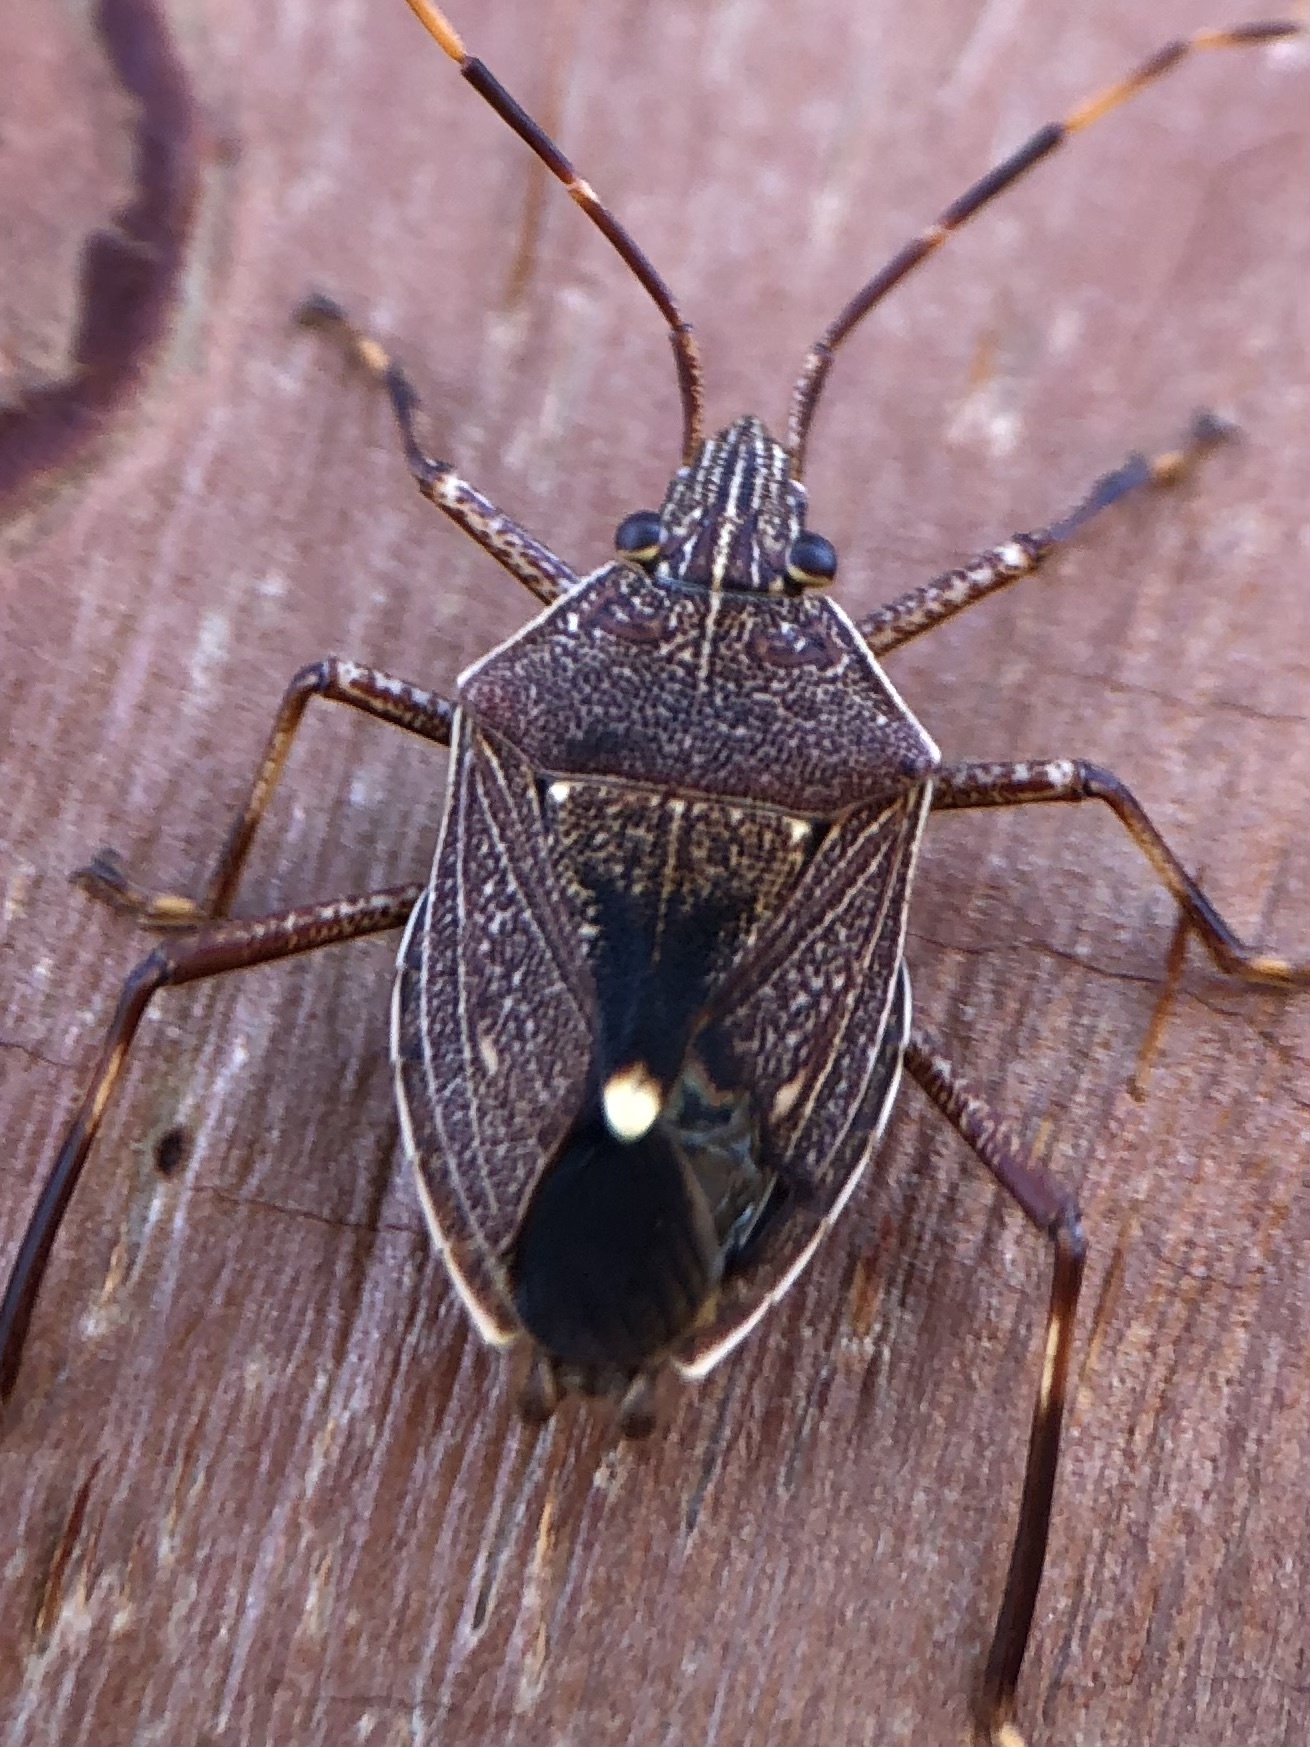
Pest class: stink_bug